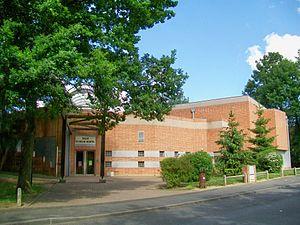
La salle de fêtes et de spectacles Blanche Montel.
Luzarches est une commune française située dans le département du Val-d'Oise et la région Île-de-France.